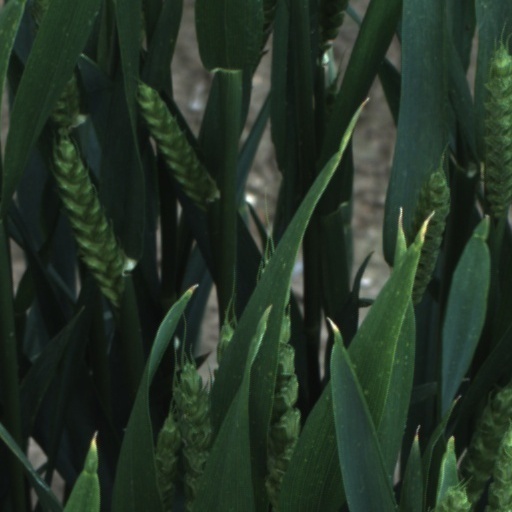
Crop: wheat